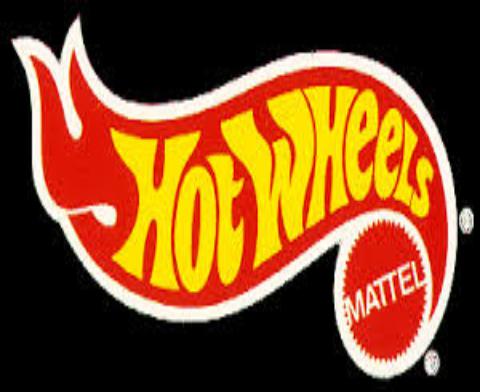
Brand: Hot Wheels
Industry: Leisure